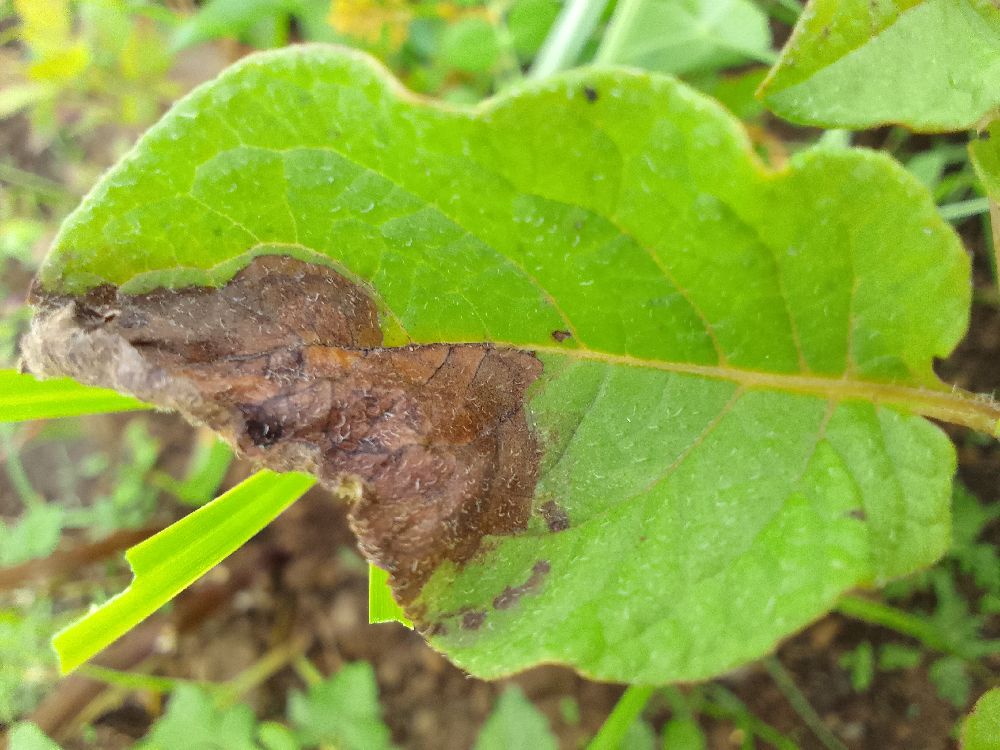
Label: Late blight